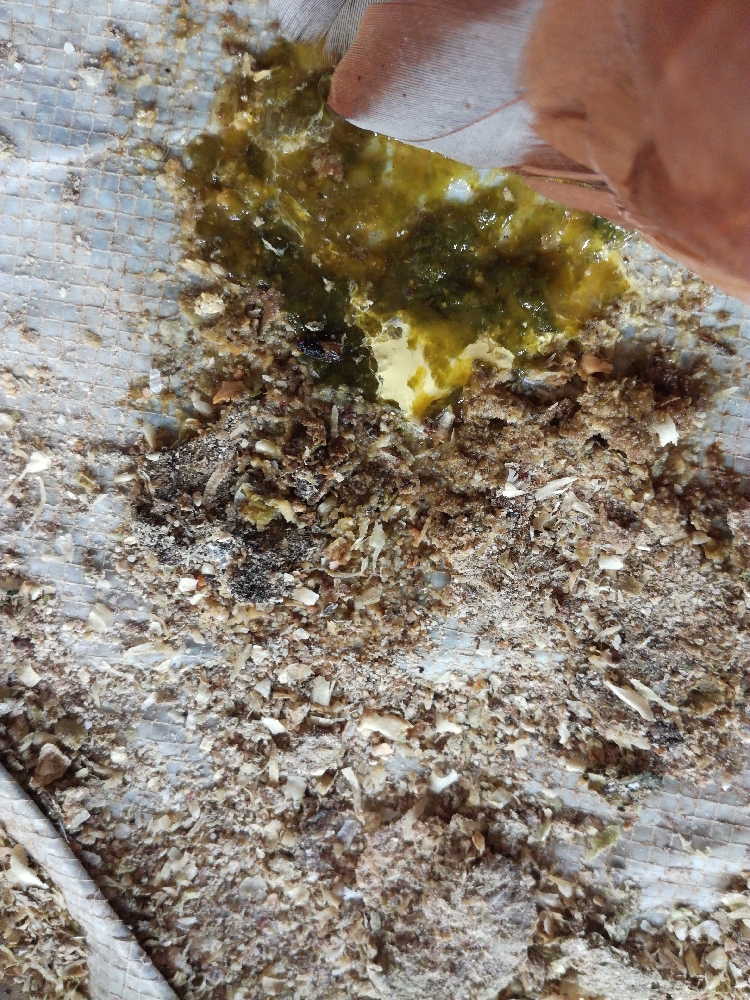
PCR-confirmed diagnosis: Newcastle disease